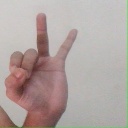
अक्षर: ण